Church Street Historic District (Batesburg-Leesville, South Carolina)

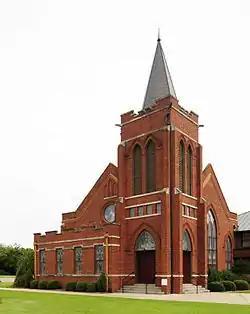
Church Street Historic District, August 2012

Church Street Historic District is a national historic district located at Batesburg-Leesville, Lexington County, South Carolina. It encompasses nine contributing buildings in a residential section of Leesville. They were largely constructed between about 1865 and 1909, with one house built after 1910. The district includes the Gothic Revival style Leesville Methodist Church (1909) and notable Italianate and Queen Anne style residences.